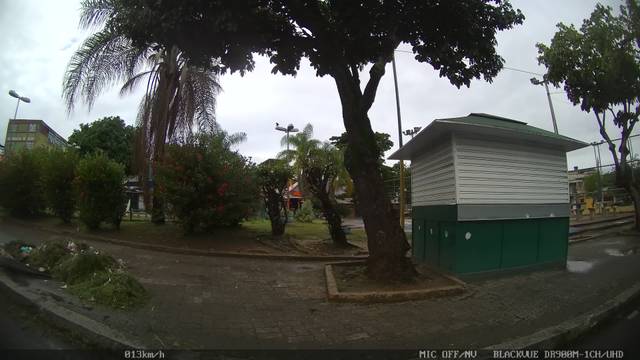
Region: Brazil
Coordinates: -22.836, -43.411